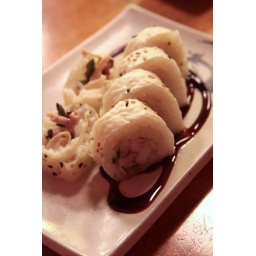
A variety of mushrooms in a pink soy paper roll.